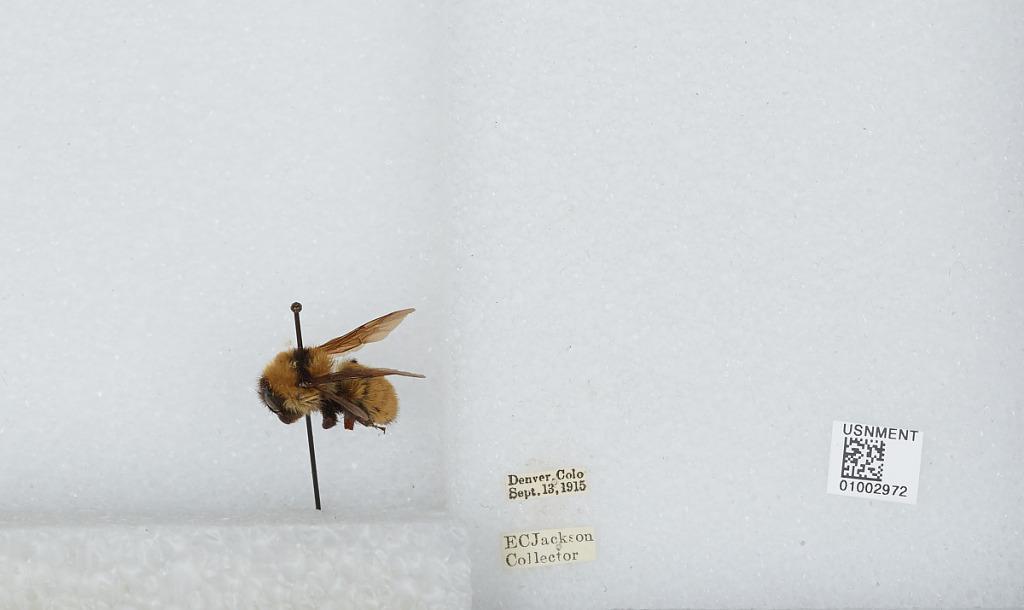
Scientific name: Bombus (Fervidobombus) fervidus fervidus (Fabricius)
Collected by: E. Jackson
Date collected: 1915-9-13
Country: United States
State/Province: Colorado
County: Denver
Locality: Denver
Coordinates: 39.7619, -104.881